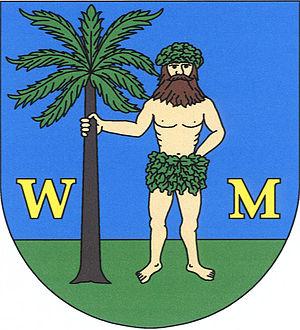
Bílé Podolí est un bourg du district de Kutná Hora, dans la région de Bohême-Centrale, en République tchèque. Sa population s'élevait à 613 habitants en 2020.